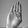
ASL letter: B